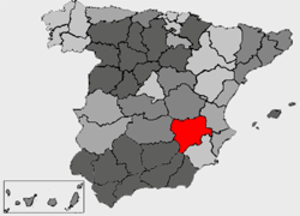
Cette liste présente les 87 communes de la province d'Albacete, Castille-La Manche.